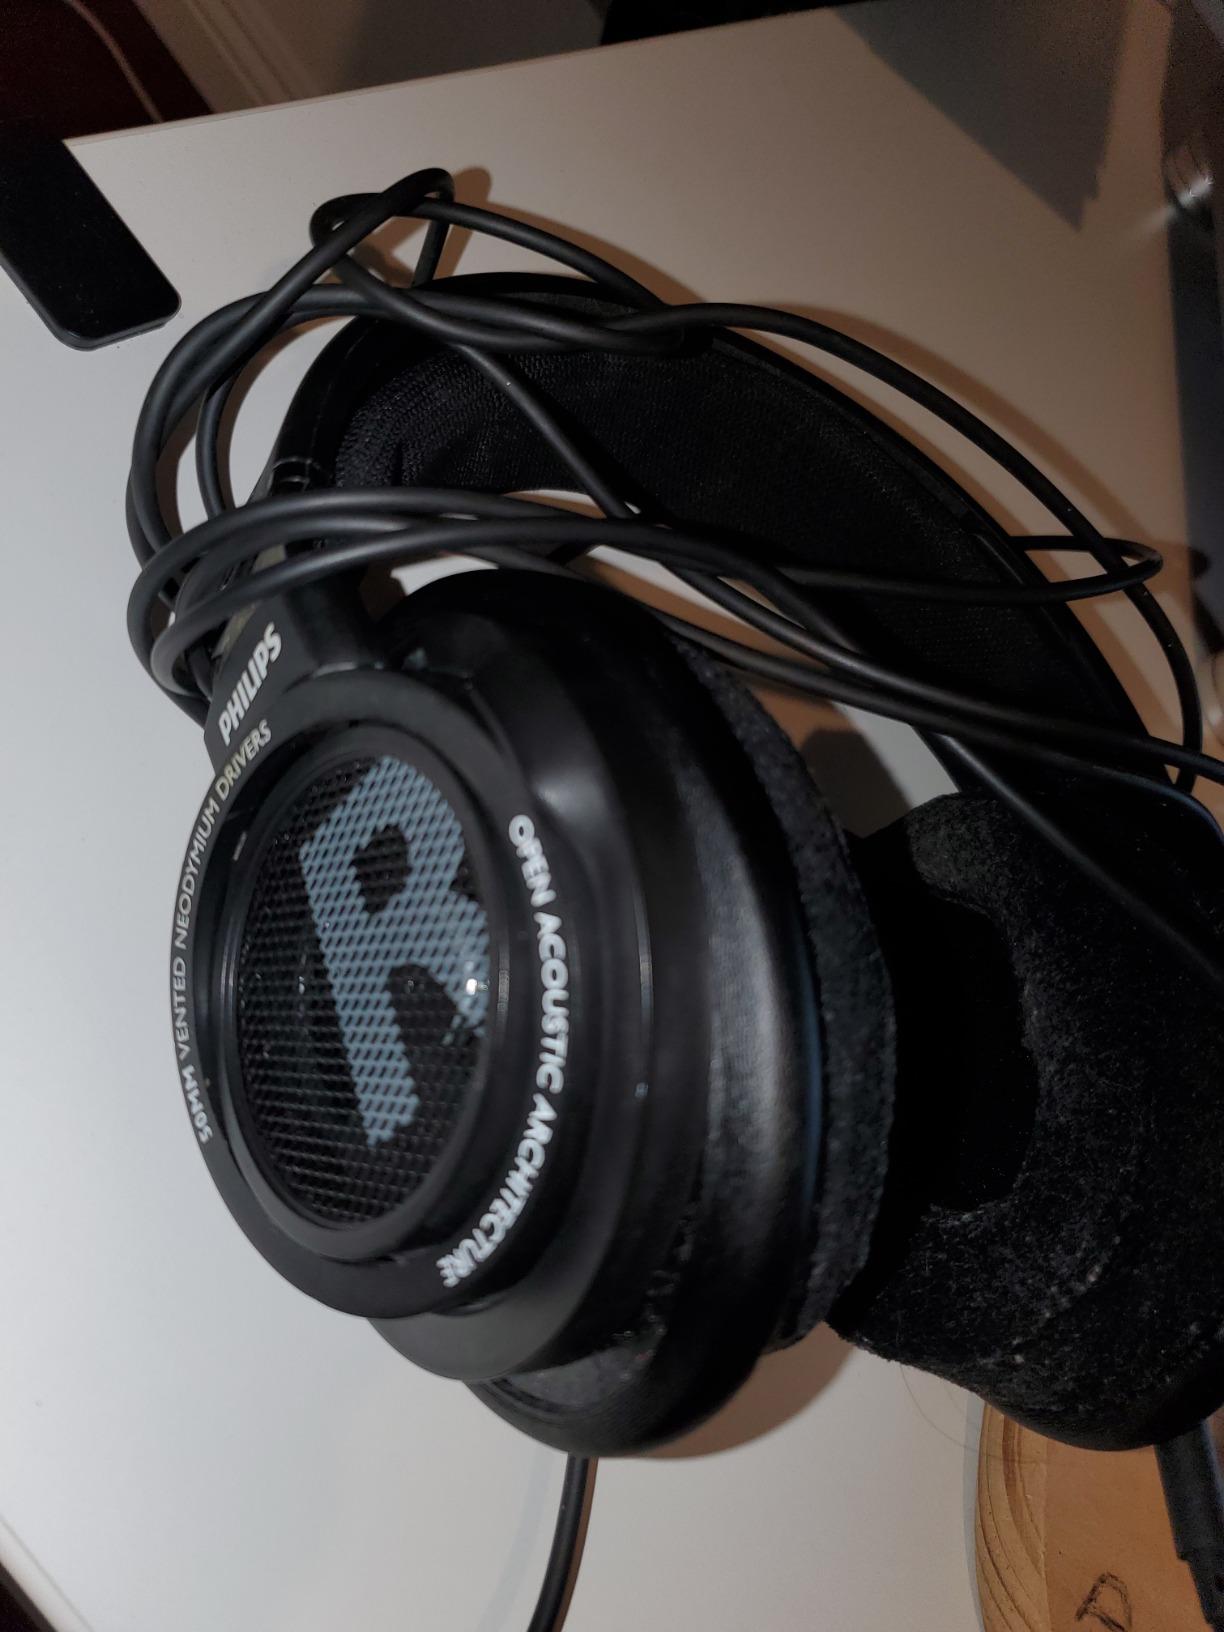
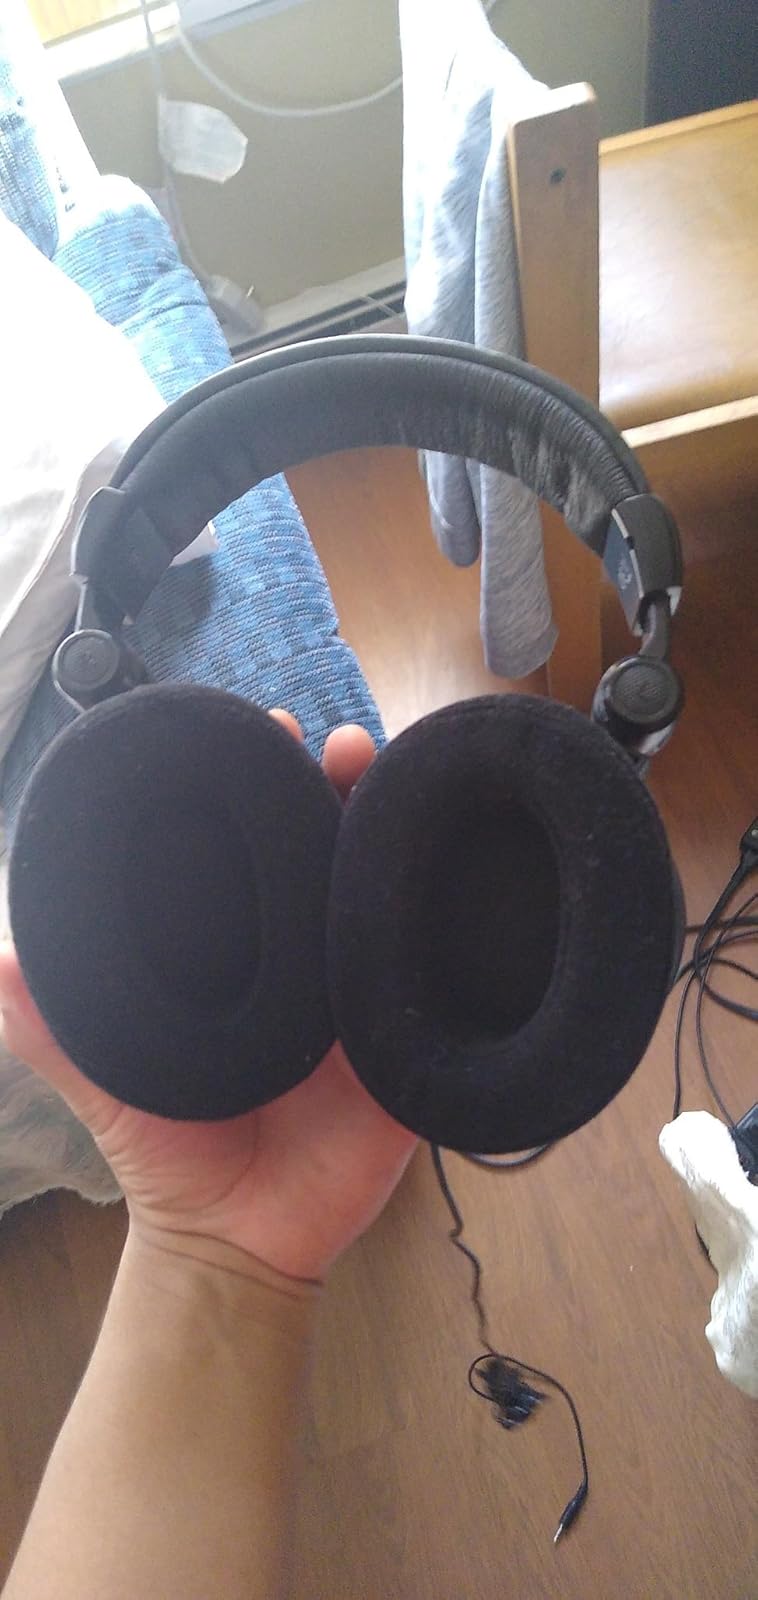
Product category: headphones
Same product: no